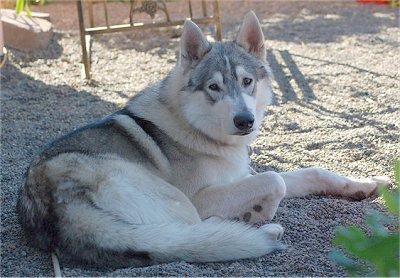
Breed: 1324-n000004-malamute